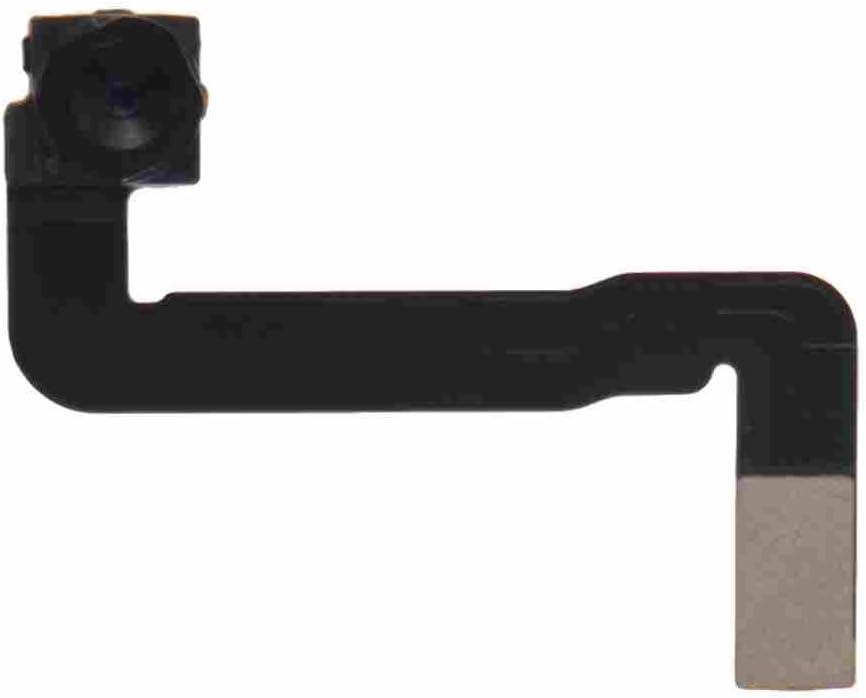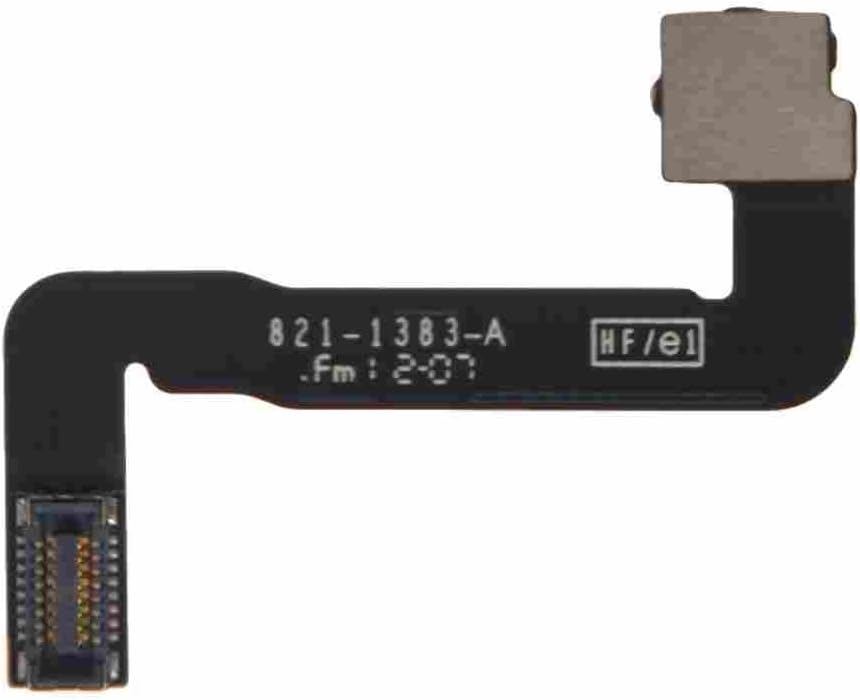
Camera Front for Apple iPhone 4S
Category: Cell Phones & Accessories
Camera Front for Apple iPhone 4S
Features: Camera Front for Apple iPhone 4S | 60 Day Warranty | All parts are tested